List of Spanish inventions and discoveries

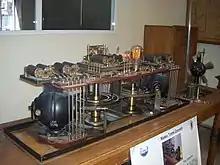
The "Telekino", invented by Leonardo Torres Quevedo in 1903, consisted of a robot that executed commands transmitted by electromagnetic waves.

Spain has been a center of fashion since medieval times. Barcelona and Madrid have both been named as fashion capitals of the world, with Barcelona being the fifth most important fashion capital in the world back in 2015. Spain is the home country of the largest fashion retail store and textiles designer in the world, Zara and its parent Inditex, making their CEO main shareholder, Amancio Ortega Gaona, the second wealthiest man in the world in 2015. Barcelona is the headquarters of another international retail company, Mango.